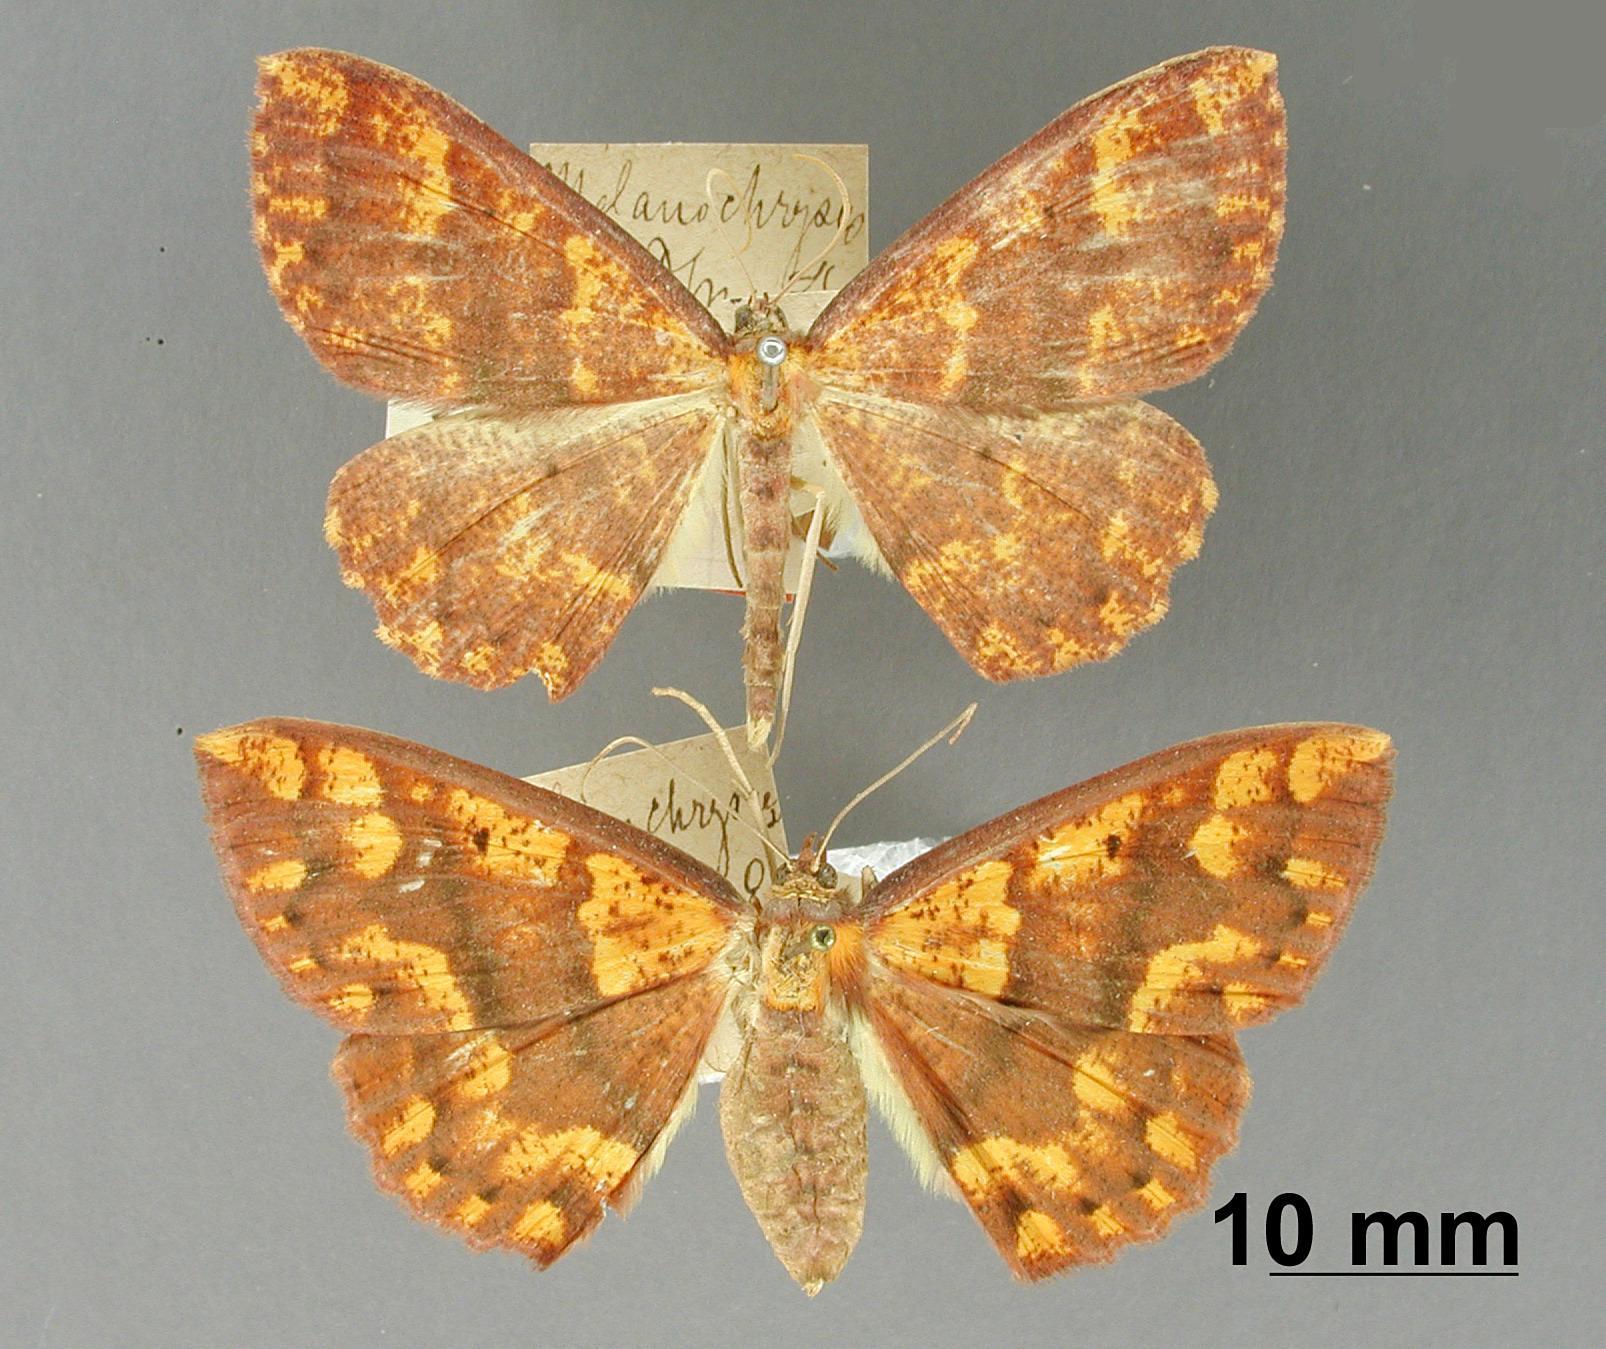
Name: Anisodes melanochrysus
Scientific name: Anisodes melanochrysus Dognin, 1892
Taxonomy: Animalia, Arthropoda, Insecta, Lepidoptera, Geometridae, Sterrhinae
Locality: Environs de Loja, Ecuador, Ecuador